Kake (comics)

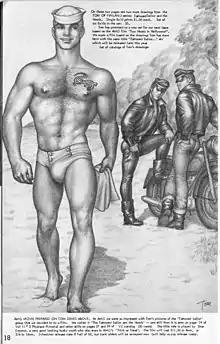
A comic panel of a sailor in a pair of swimming briefs. He is looking over his shoulder at two leathermen bikers, who are returning his gaze.

Laaksonen began drawing multi-panel stories in 1946 as personal projects and as gifts for friends, and drew artwork featuring leathermen as early as the 1950s. He did not submit his comics for publication until the 1960s; his first published comic "The Tattooed Sailor" was published in the August 1961 issue of "Physique Pictorial", a magazine that was the first outlet to publish his illustrations in 1957. Laaksonen's early published illustrations and comics were typically suggestively homoerotic rather than explicitly pornographic, though as censorship laws began to relax towards the end of the 1960s, he began to depict more overtly sexual material in his work. These early comics were one-shots (single stand-alone stories), but by 1965 Laaksonen had begun to experiment with recurring characters: first a character named Mike and later a Tarzan-inspired character named Jack.